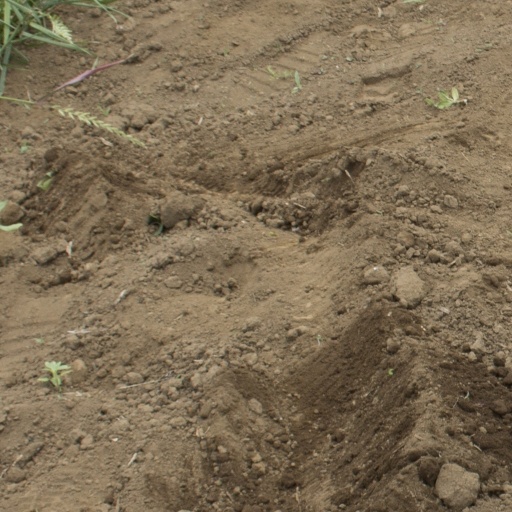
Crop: Jerusalem artichoke